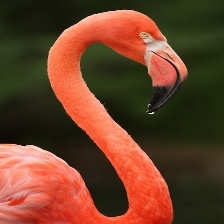
Species: AMERICAN FLAMINGO
Scientific name: PHOENICOPTERUS RUBER